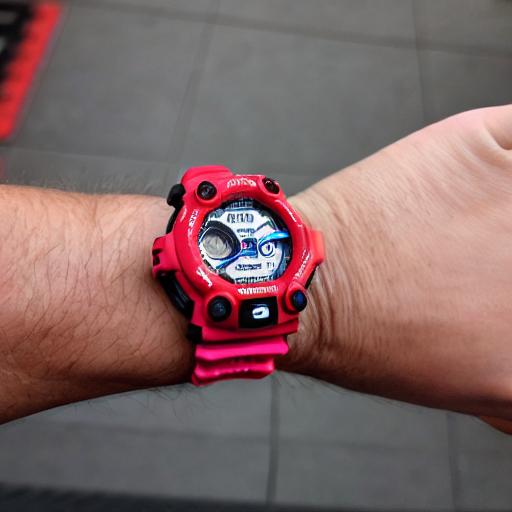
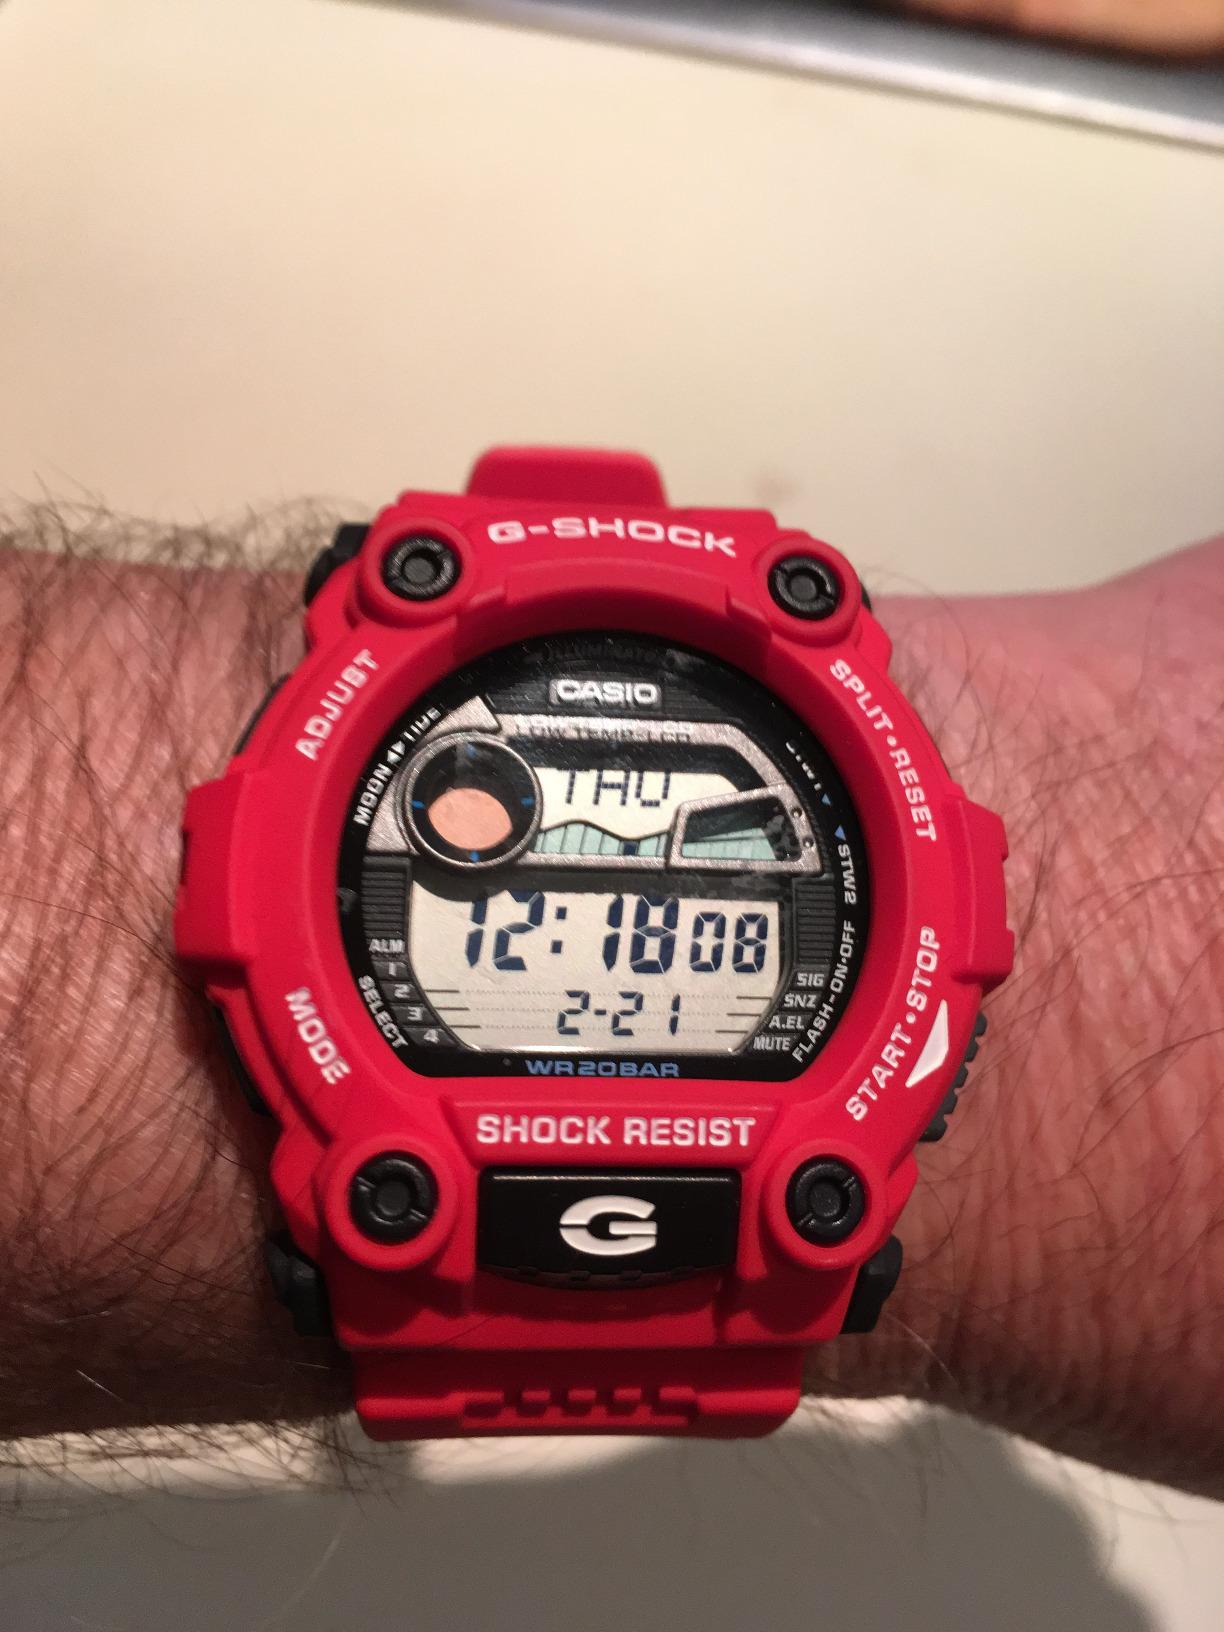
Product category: accessories_watch
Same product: no